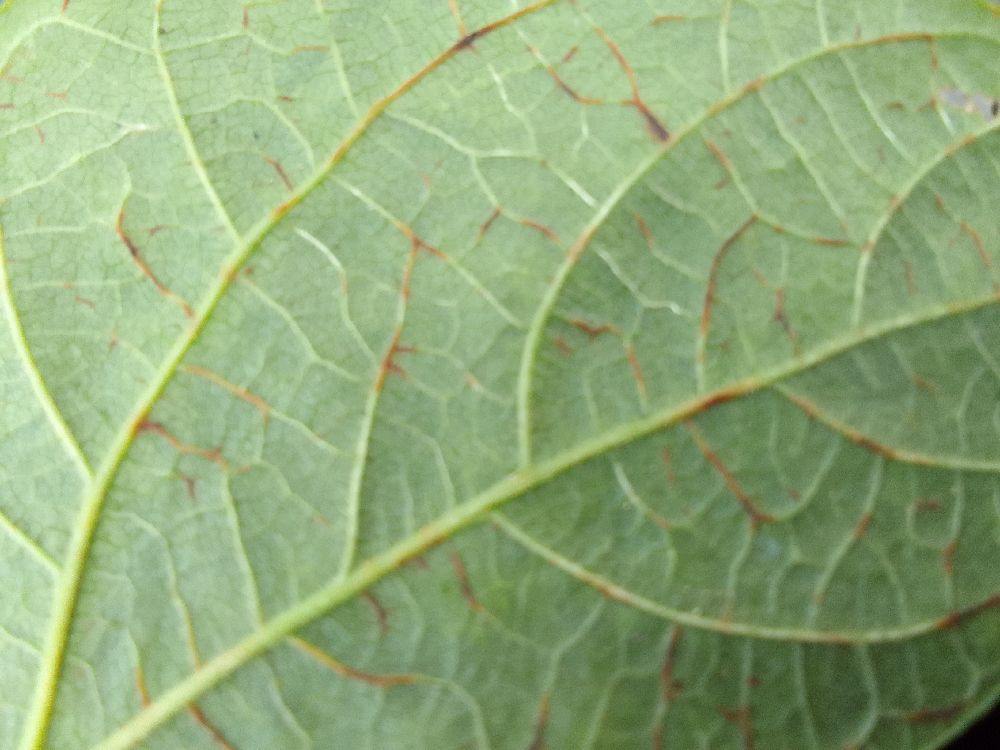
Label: anthracnose